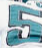
Number: 5